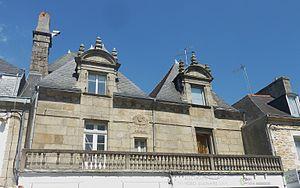
Pont-l'Abbé
Pont-l'Abbé [pɔ̃labe], Pont-'n-Abad en breton, est une commune du département du Finistère, dans la région Bretagne, en France. C'est la capitale du pays Bigouden.